History of Djibouti

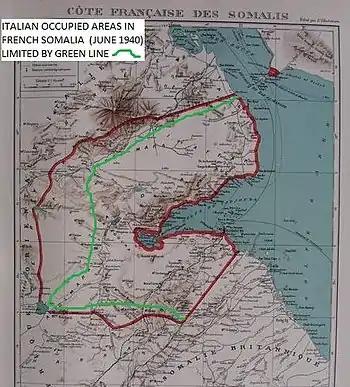
Territories of French Somalia occupied by Italian colonial troops (limited by green line)

From Harrar Governorate, troops under General Guglielmo Nasi attacked the fort of Ali-Sabieh in the south and Dadda'to in the north. There were also skirmishes in the area of Dagguirou and around the lakes Abbe and Ally. Near Ali-Sabieh, there was some skirmishing over the Djibouti–Addis Ababa railway. In the first week of war, the Italian Navy sent the submarines "Torricelli" and "Perla" to patrol French territorial waters in the Gulf of Tadjoura in front of the ports of Djibouti, Tadjoura and Obock.